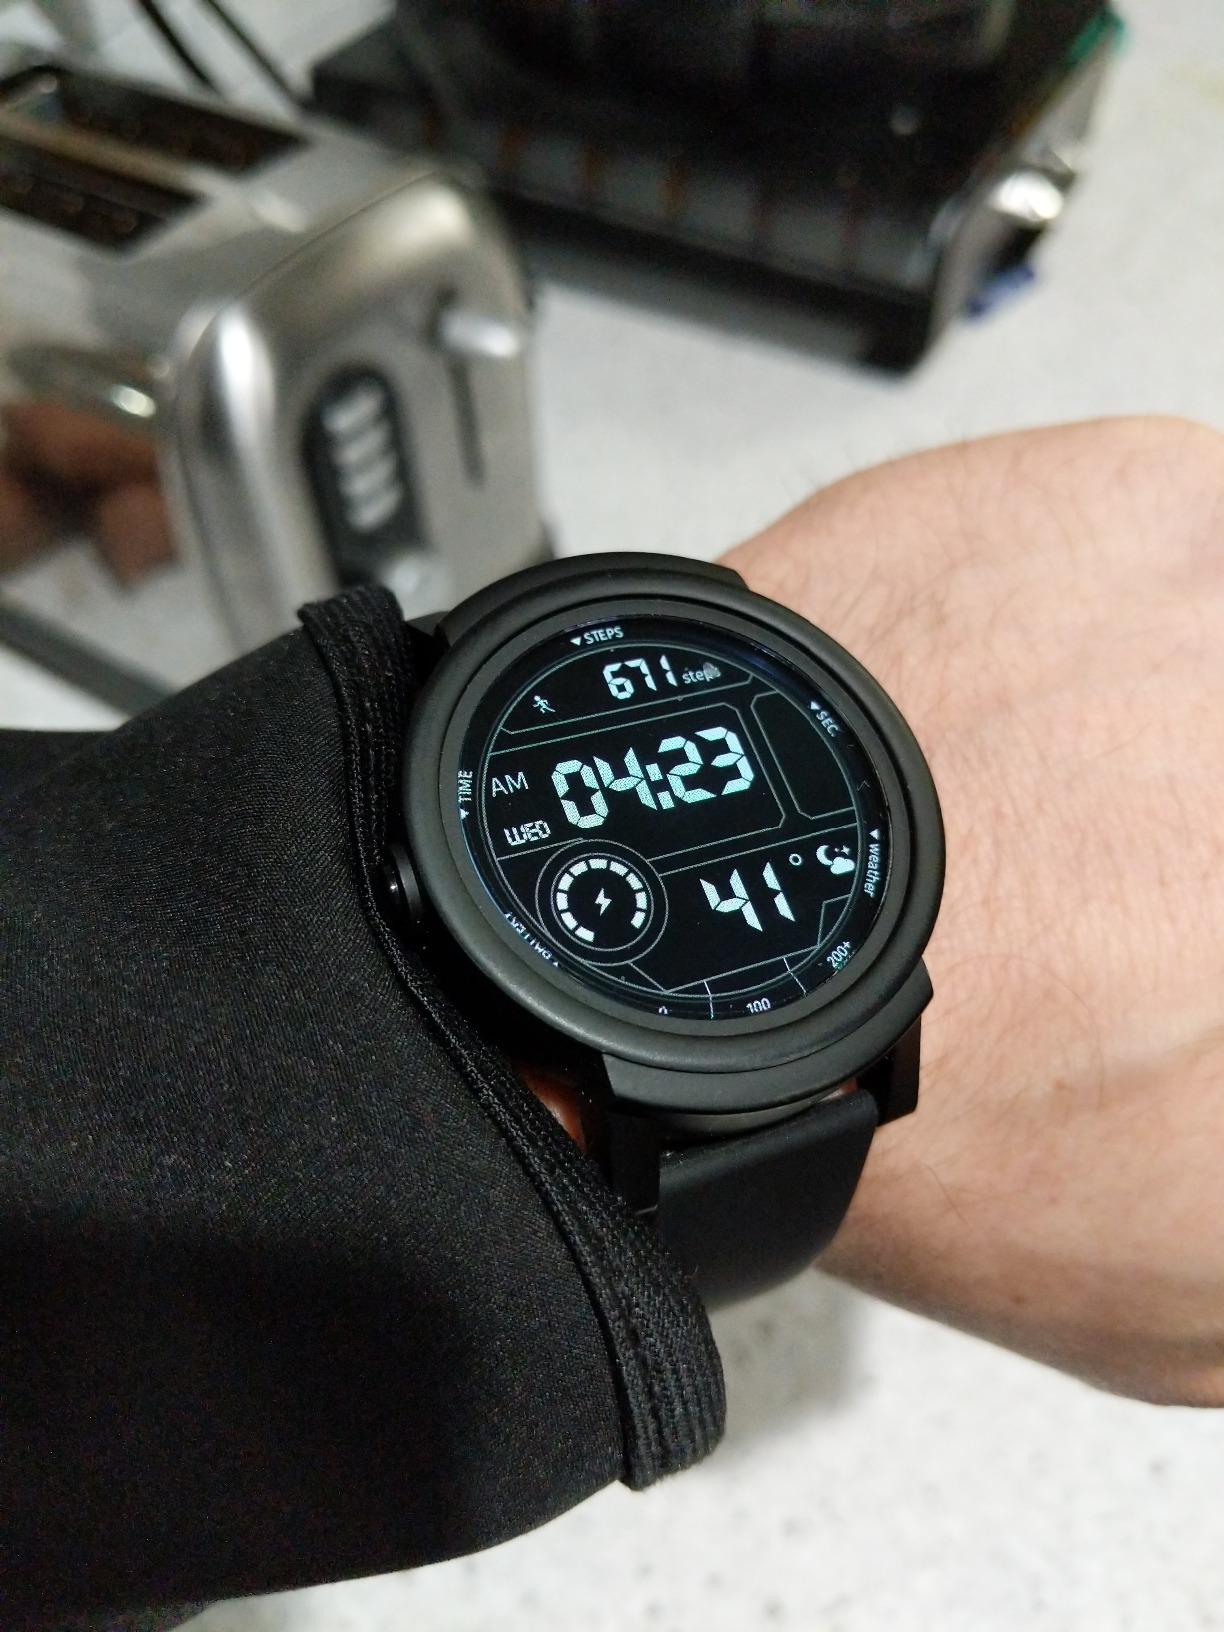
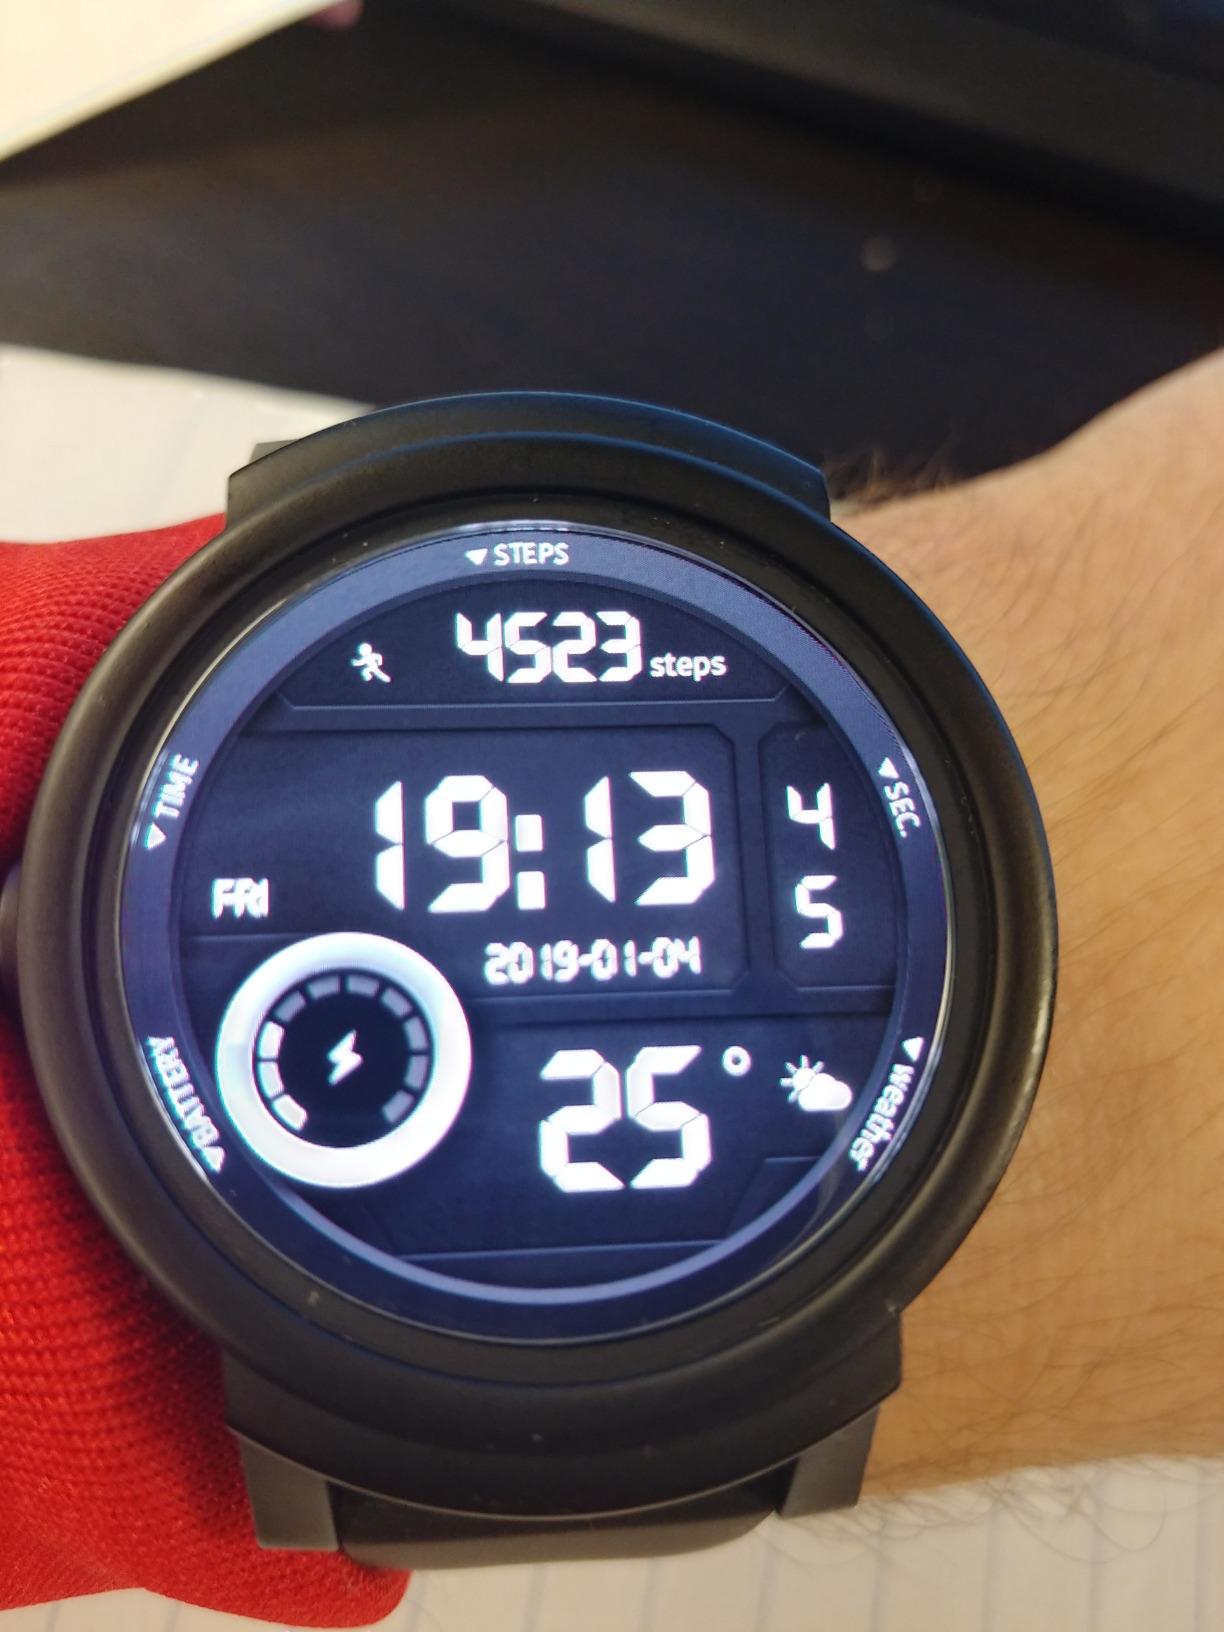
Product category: smartwatch
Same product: yes